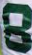
Number: 8